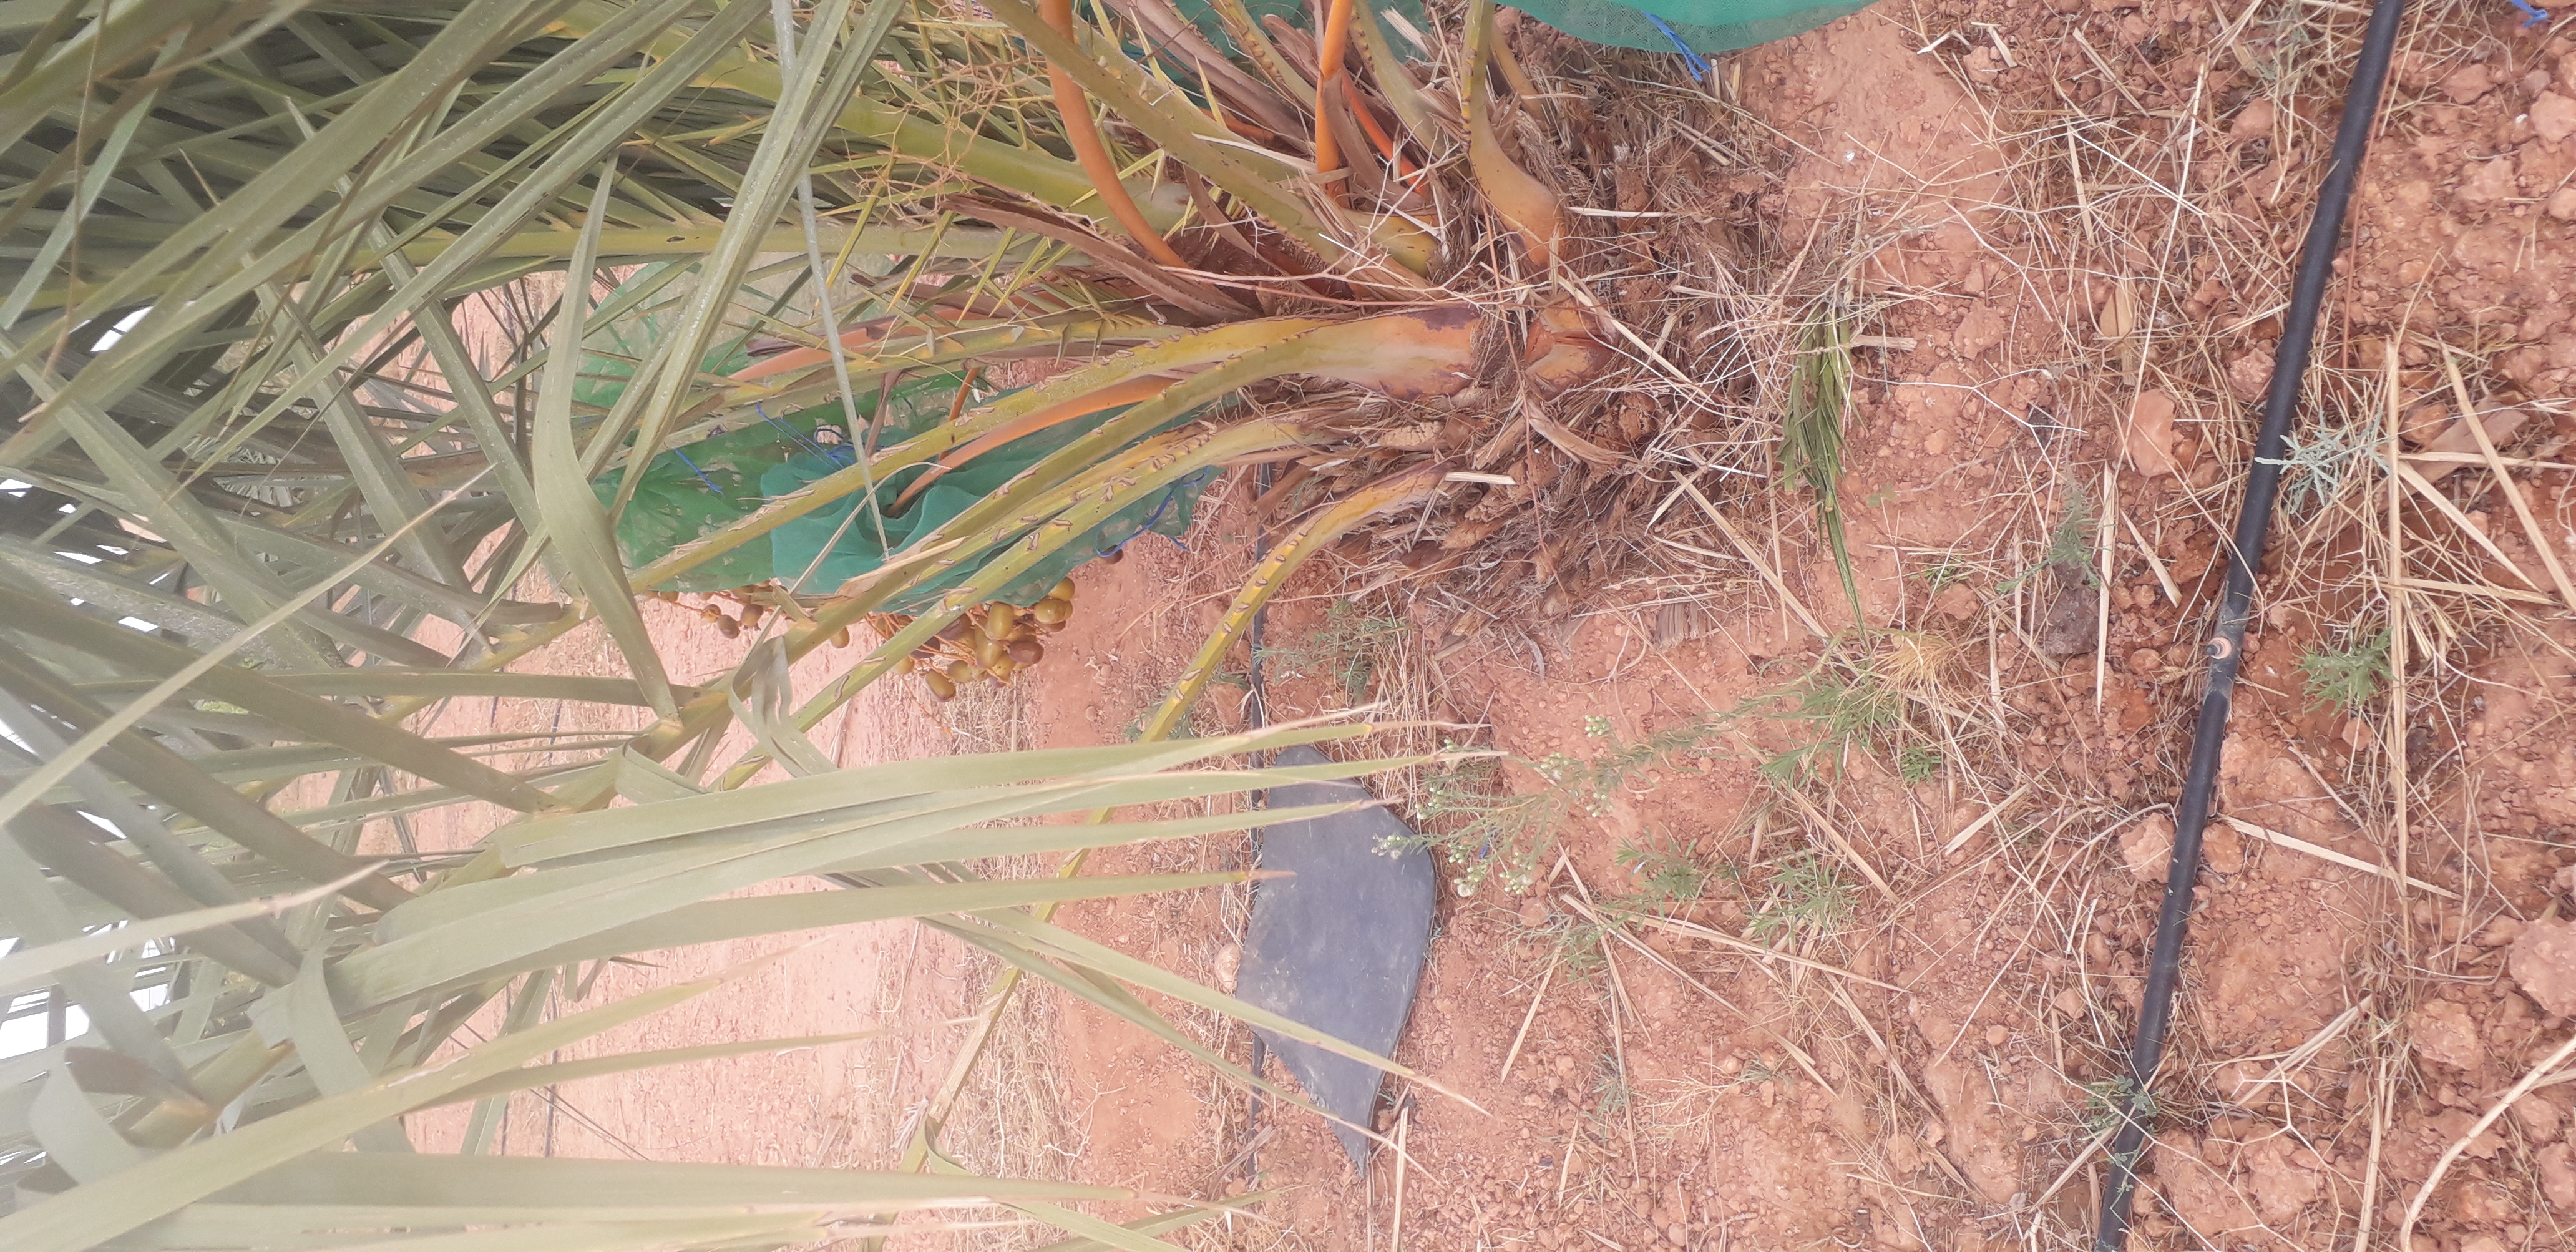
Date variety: Boufagous